Manuel do Cenáculo

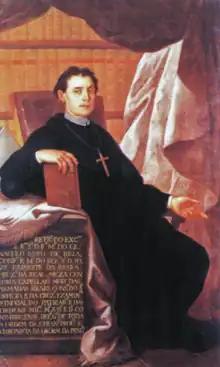
Portrait of Frei Manuel do Cenáculo, 1771, by António Joaquim Padrão (Lisbon Academy of Sciences)

Upon his return to Portugal in 1751, he published "Conclusiones de Logicæ" ("Conclusions on Logic"), which became the first wide-ranging official Franciscan essay published in the country, applying modern philosophical ideas to the teaching of Logic; his consideration of History as a propaedeutic to Philosophy already shows the influence of Johann Jakob Brucker's chief work "Historia Critica Philosophiæ" ("Critical History of Philosophy").